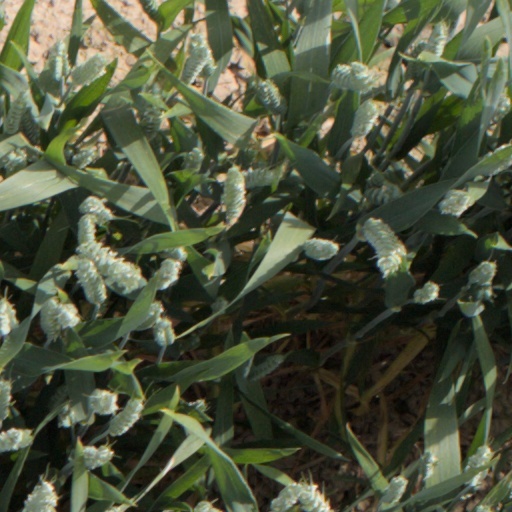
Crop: wheat